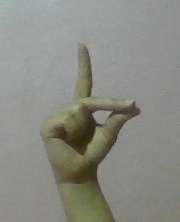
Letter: ta